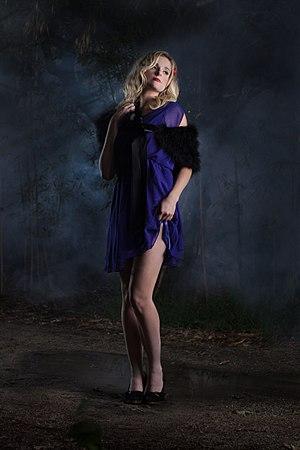
Erica Rhodes, née le 5 avril 1983 à Newton dans le Massachusetts, est une actrice américaine.